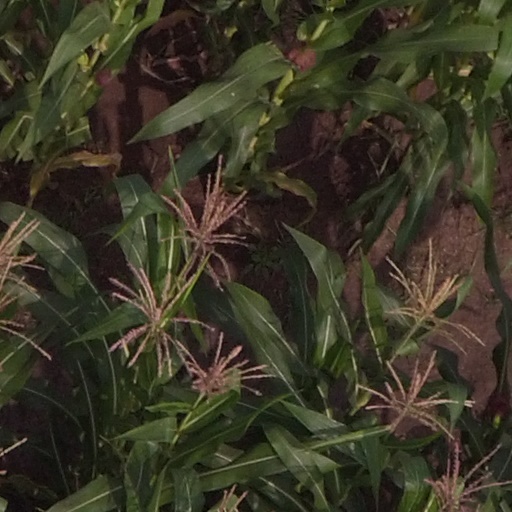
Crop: maize; corn